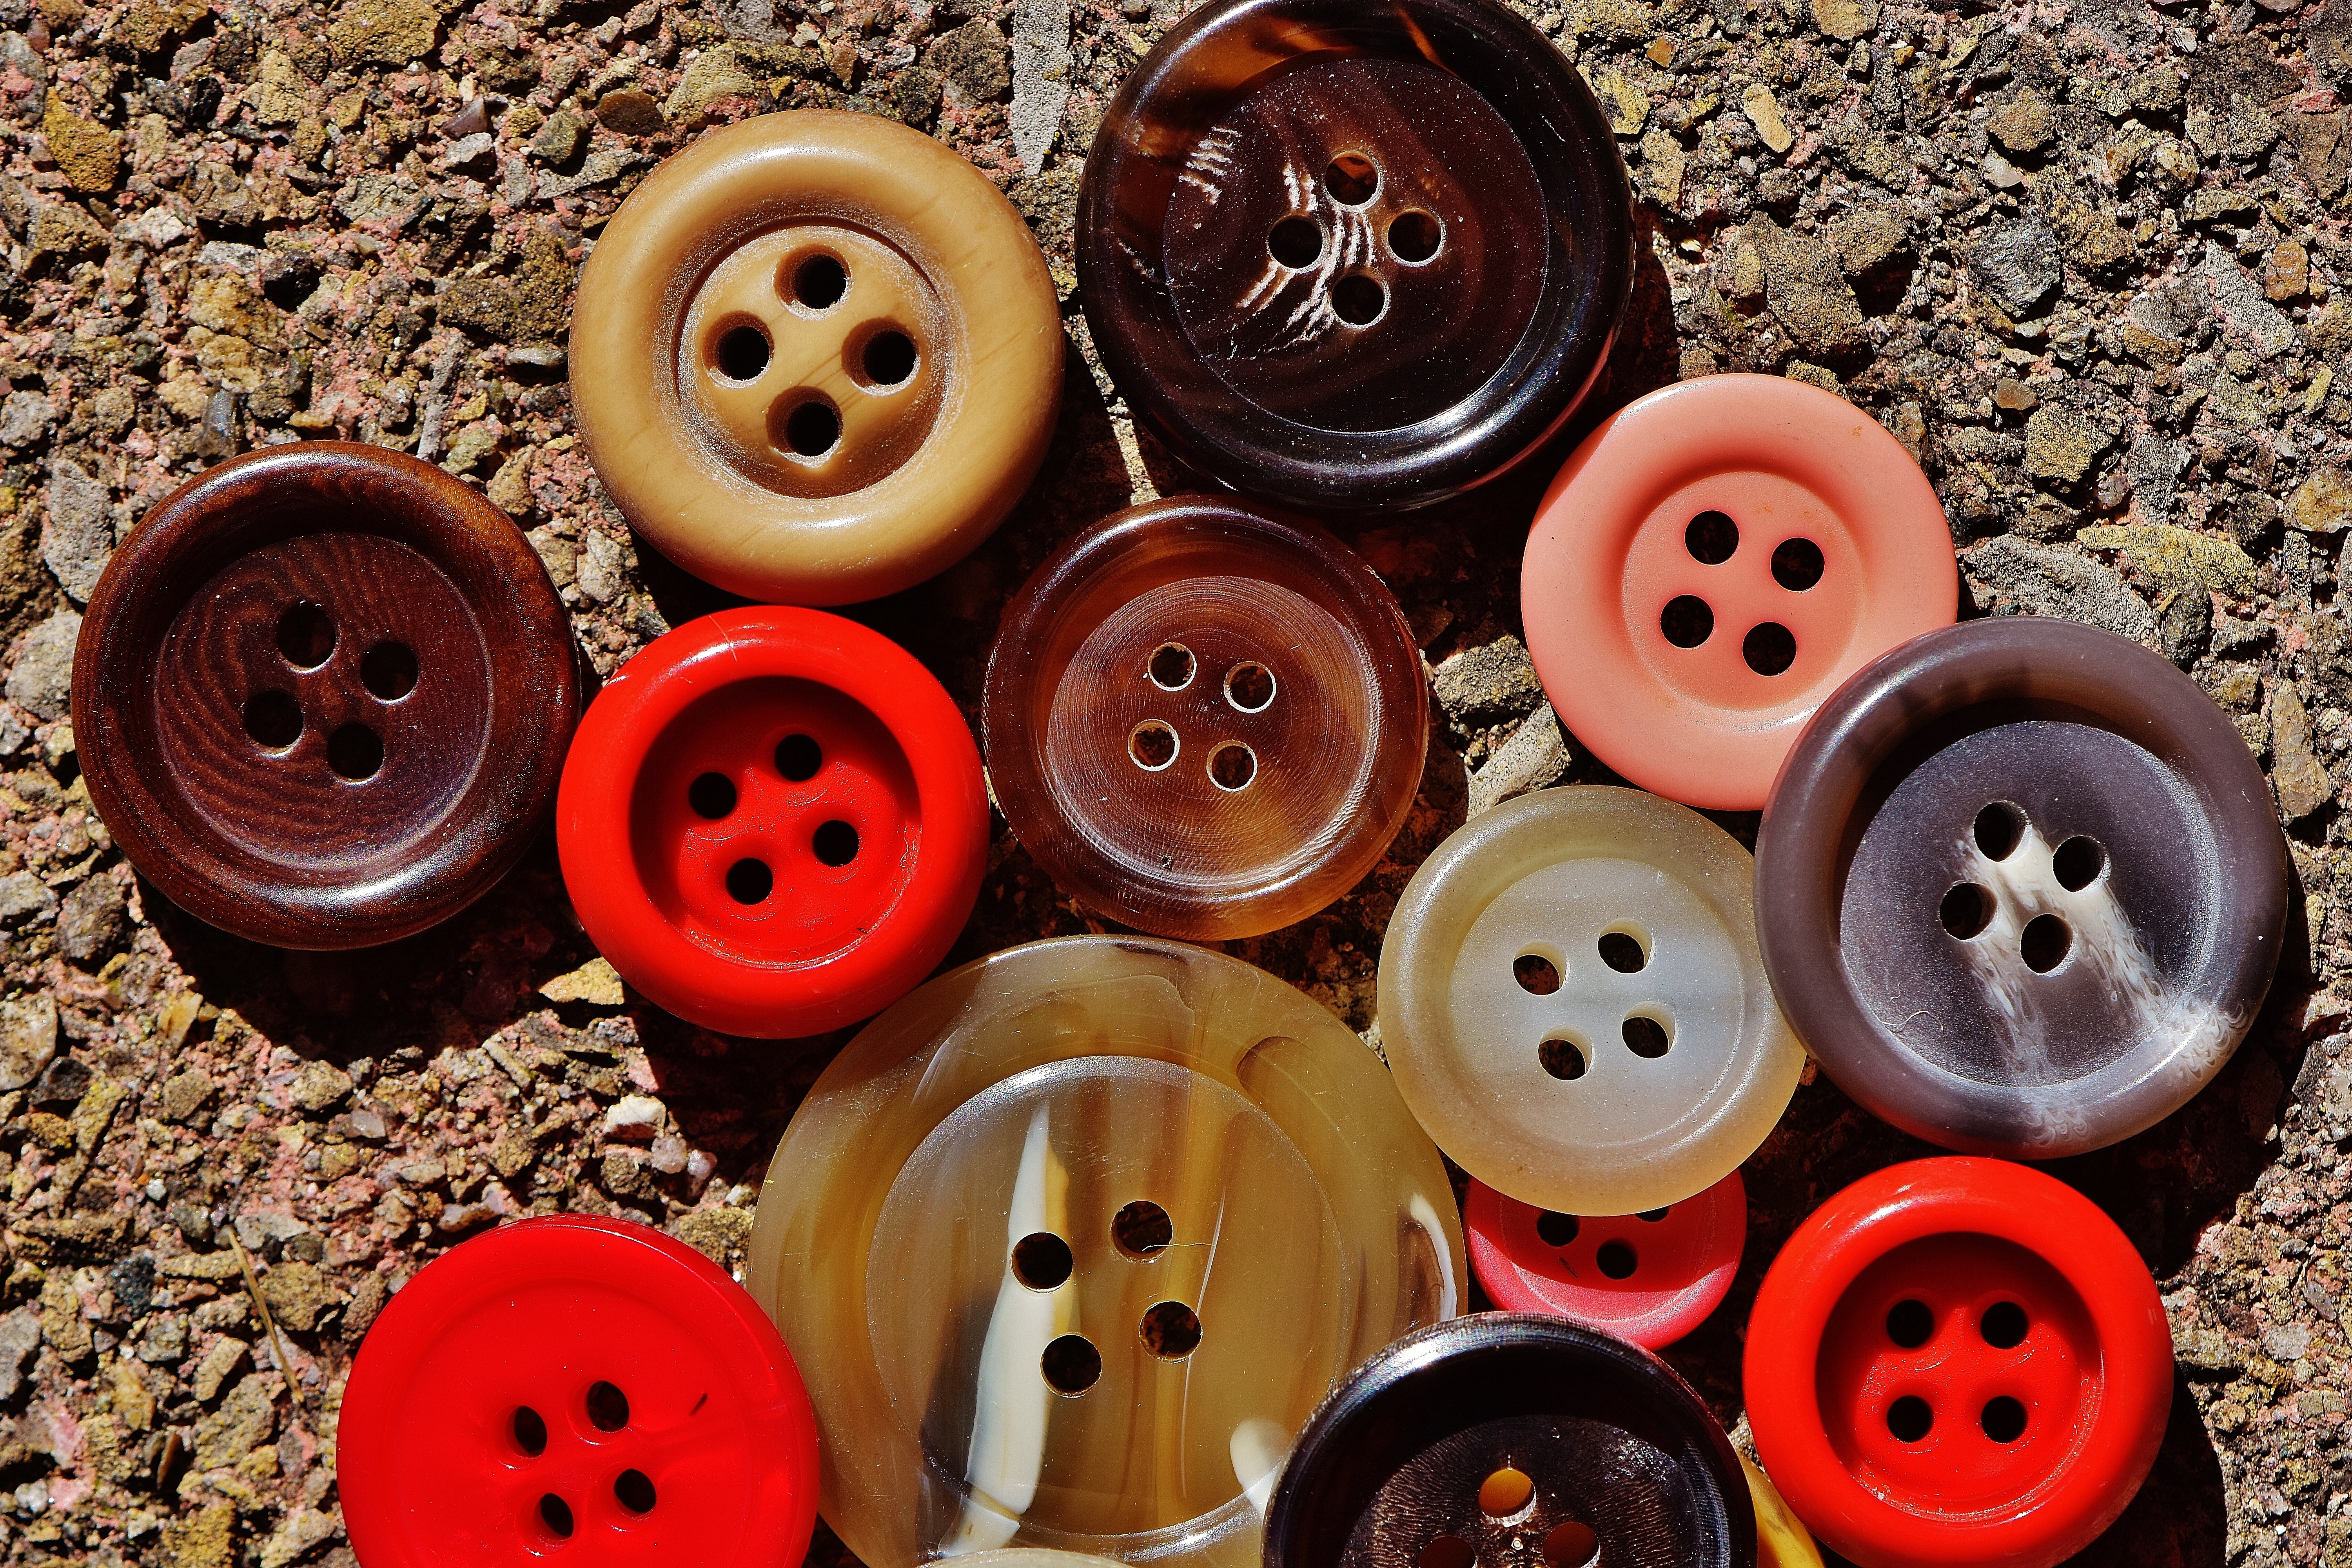
wheel, food, red, color, colorful, close, dessert, cake, button, art, buttons, flavor, 4 holes